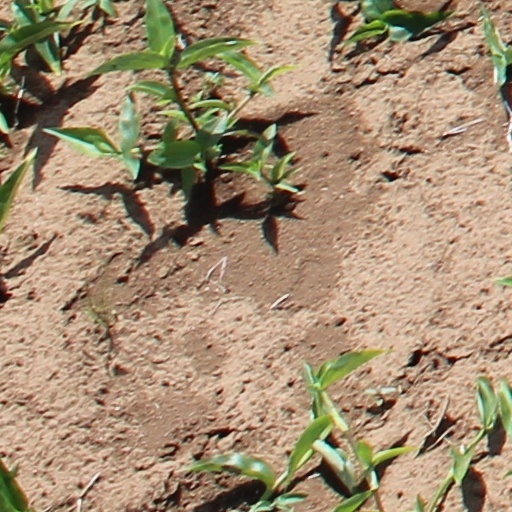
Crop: wheat